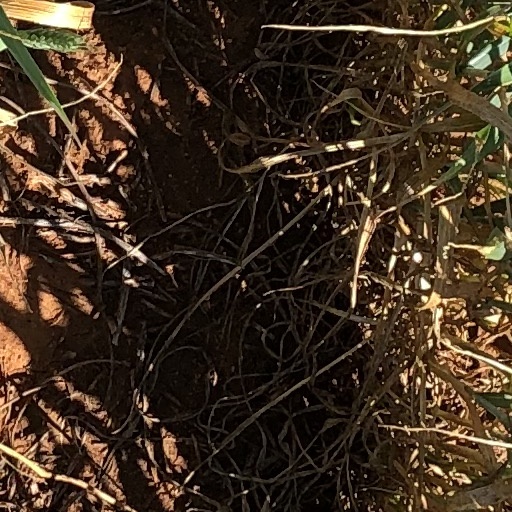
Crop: wheat